Jan Rosen

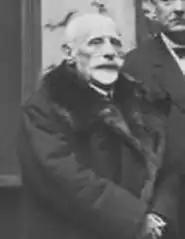
Jan Rosen (1928, detail from a group photograph)

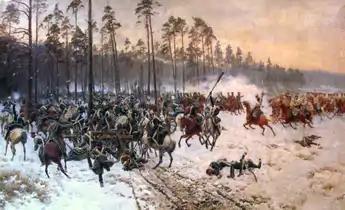
The Battle of Stoczek

Jan Bogumił Rosen (16 October 1854 in Warsaw – 8 November 1936 in Warsaw) was a Polish painter of Jewish ancestry, known primarily for his battle scenes. His son was the muralist and mosaicist, Jan Henryk de Rosen.